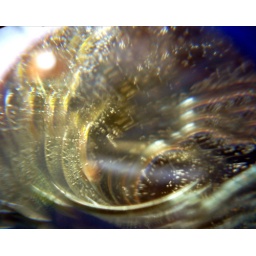
Looking through the faceted &amp;quot;jewel&amp;quot; at a glass of sparkling water on the wonderfully blue tables in Spice Route.